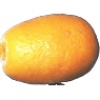
Label: Kumquats 1